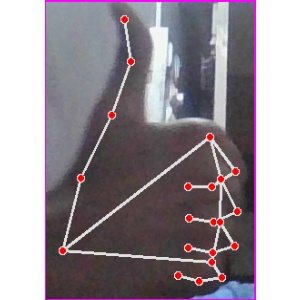
अक्षर: थ